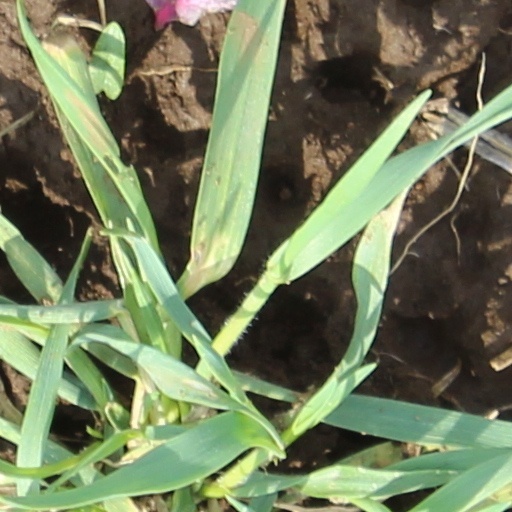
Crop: wheat